Fog Bay and Finniss River Floodplains

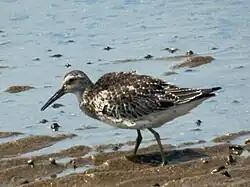
The site is important for great knots

The Fog Bay and Finniss River Floodplains comprise the floodplain of the lower reaches of the Finniss River with the adjoining intertidal mudflats of Fog Bay in the Top End of the Northern Territory of Australia. It is an important site for waterbirds.